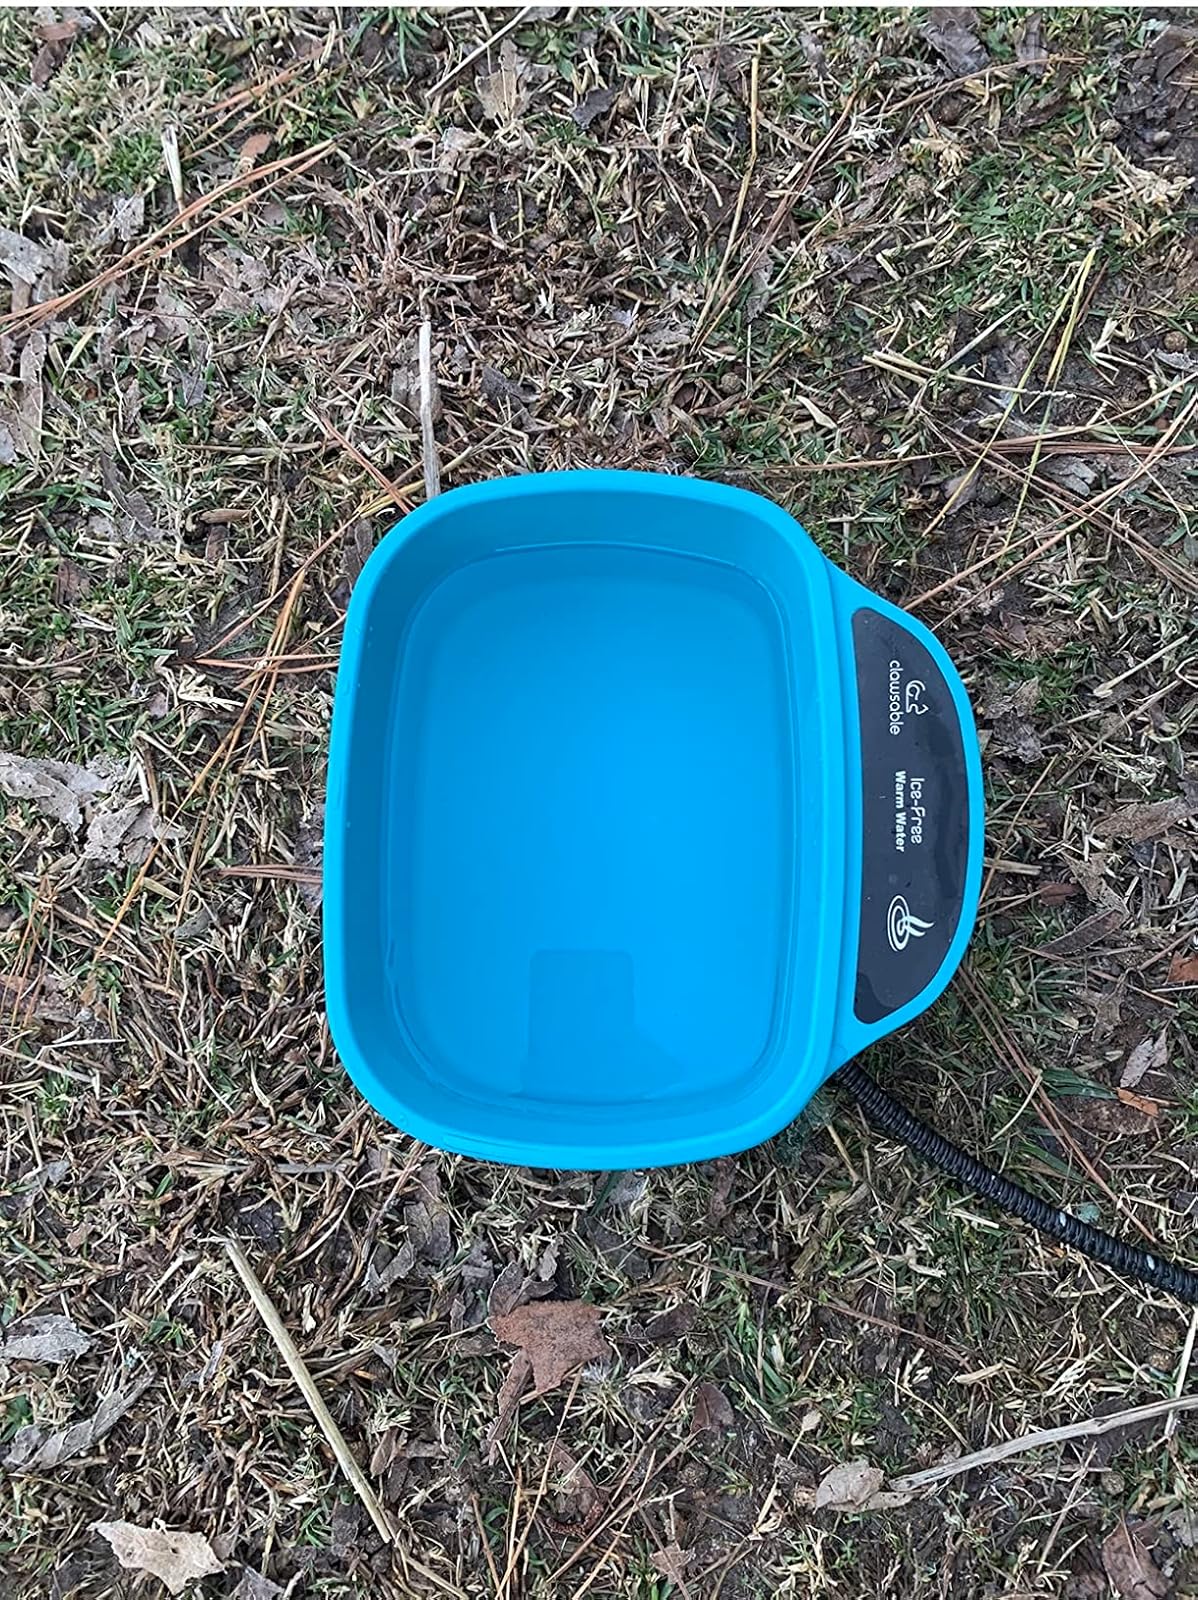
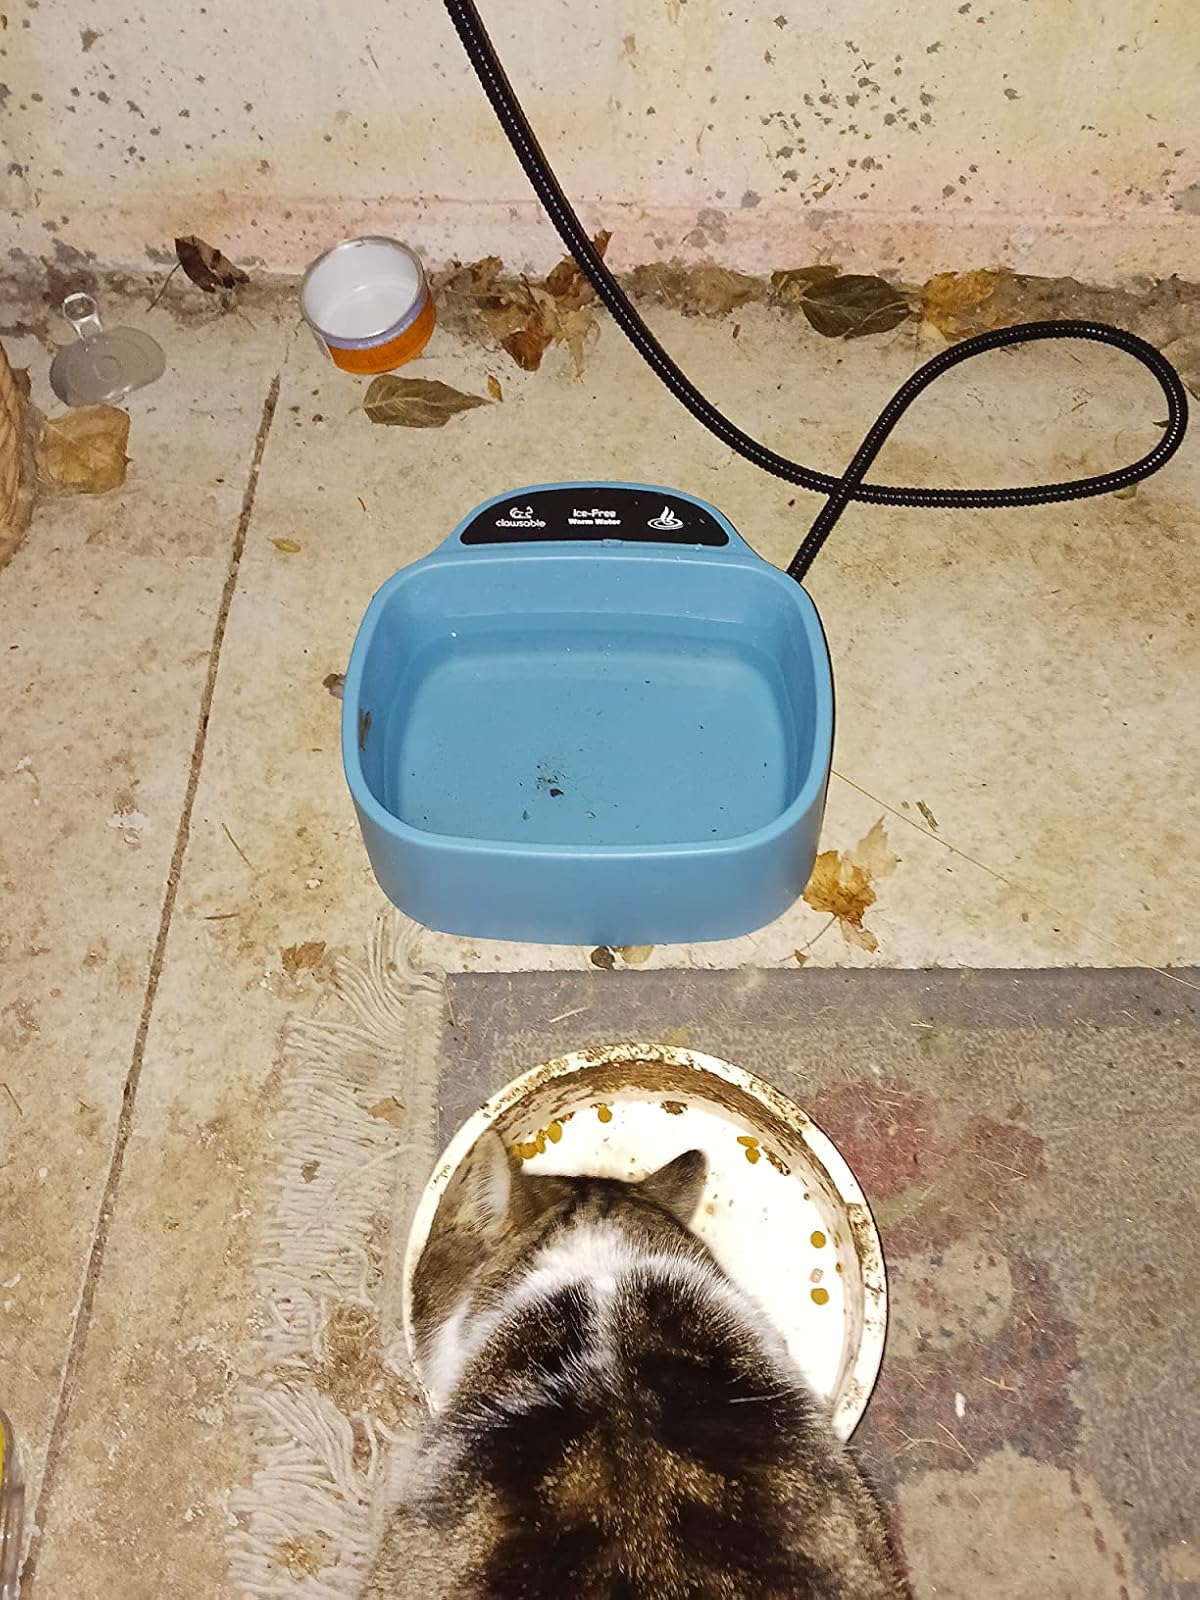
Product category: items_bowl
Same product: yes